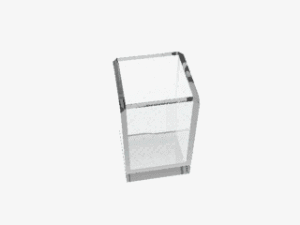
Simulation informatique du remplissage d’un récipient par un fluide.
La simulation de fluide est utilisée pour étudier le comportement des fluides d'une manière scientifiquement rigoureuse et pour aider à la conception d’objet dans le monde réel ainsi que dans les domaines des images de synthèse pour obtenir des rendus physiquement réalistes ou vraisemblables. Les fluides comprennent les liquides, les gaz et les plasmas.